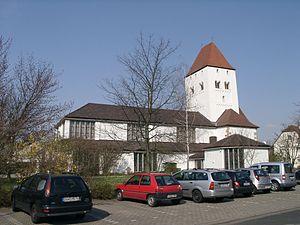
Niederkirchen bei Deidesheim est une municipalité allemande située dans le land de Rhénanie-Palatinat et l'arrondissement de Bad Dürkheim.